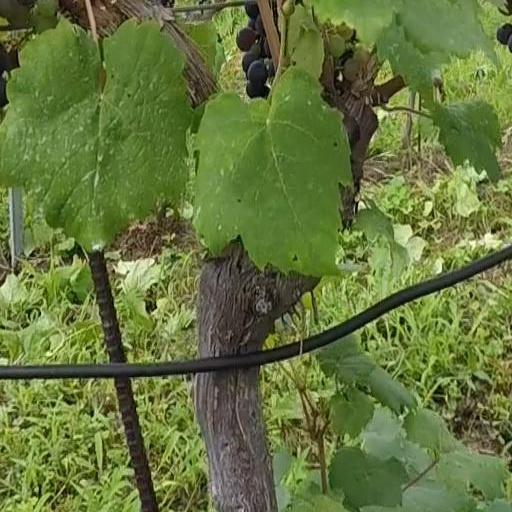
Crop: grape